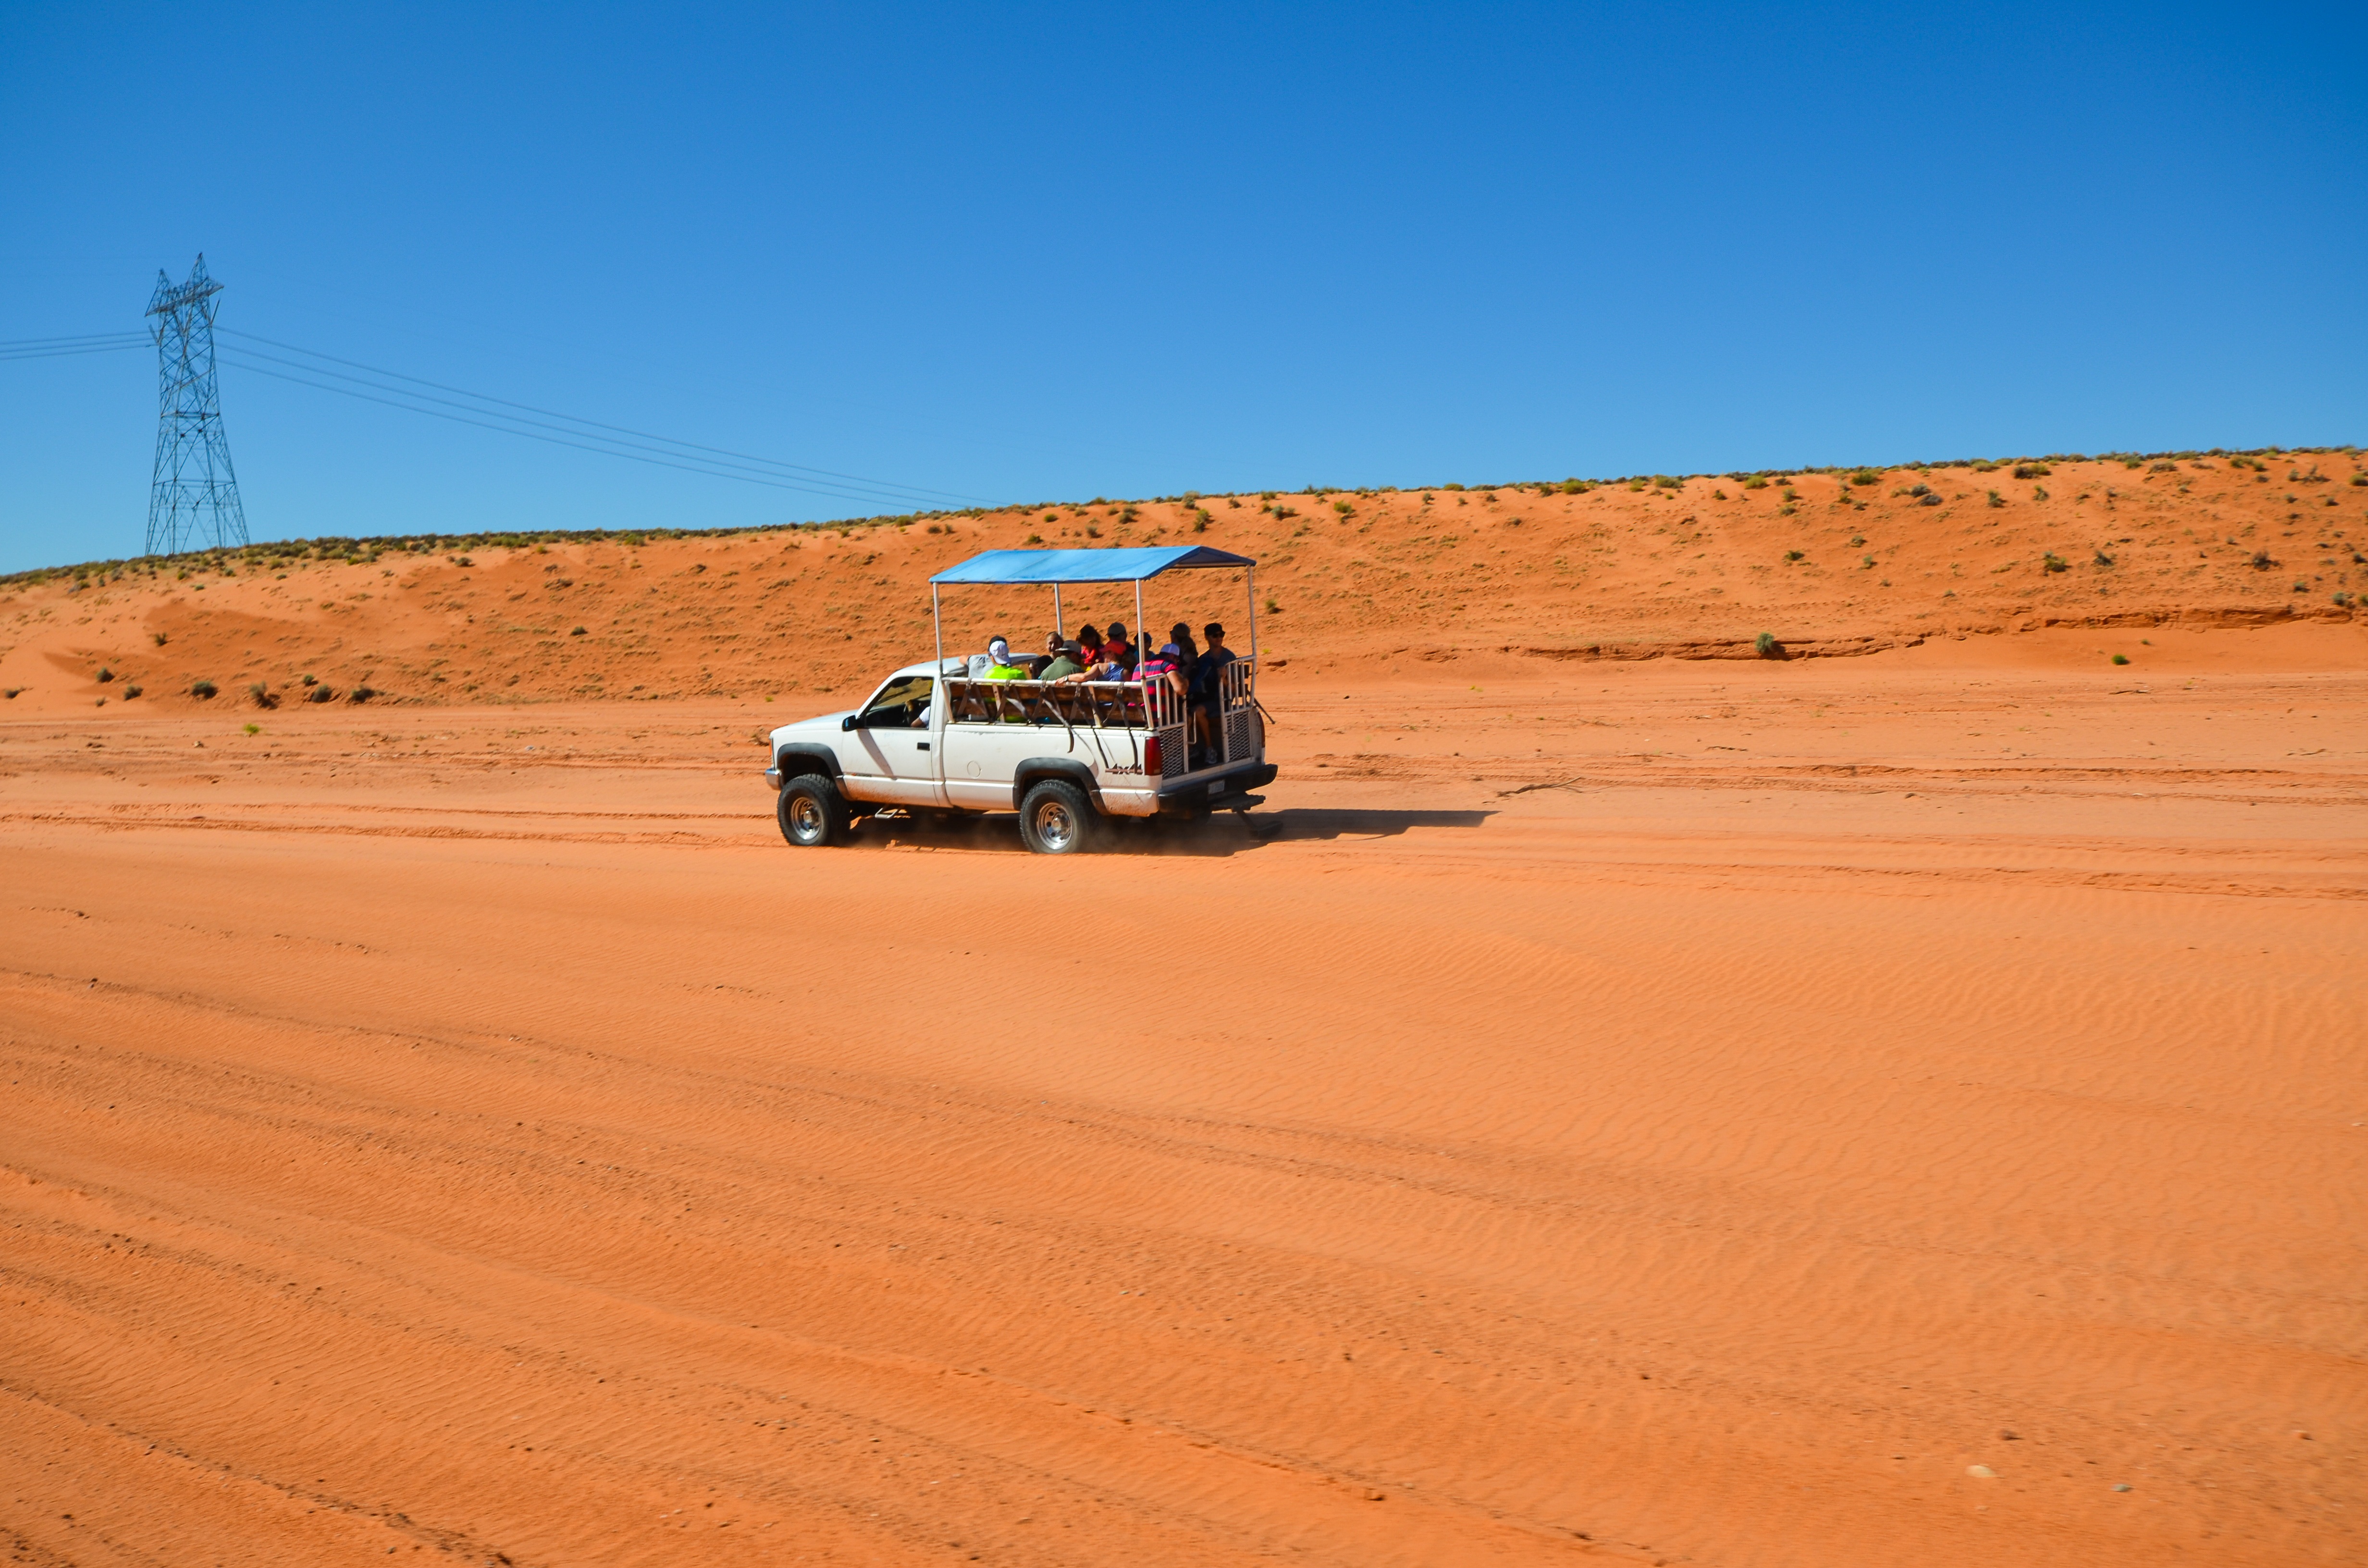
landscape, sand, field, prairie, desert, dune, transport, usa, america, soil, auto, plain, automotive, arizona, antelope canyon, united states, grassland, plateau, habitat, navajo, offroad, ecosystem, sahara, wadi, north america, steppe, landform, erg, pickup truck, all terrain vehicle, natural environment, geographical feature, aeolian landform